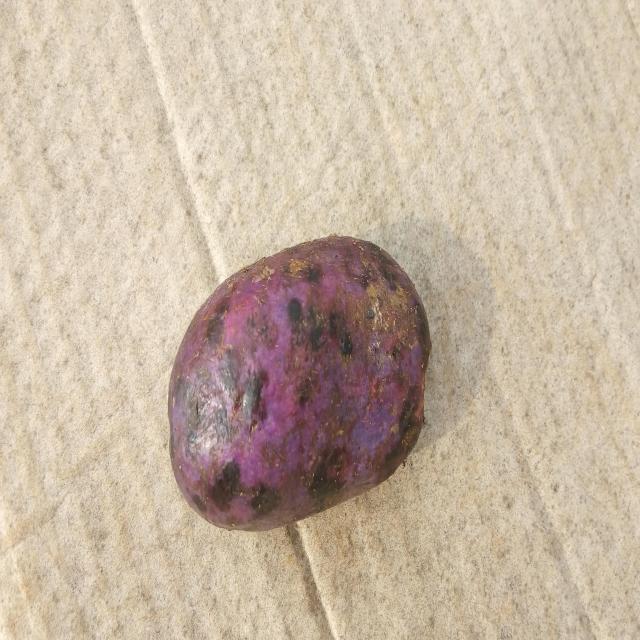
Plum grade: spotted